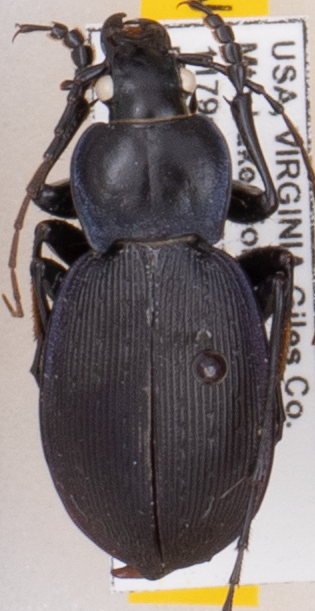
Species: Carabus goryi
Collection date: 2022-07-12
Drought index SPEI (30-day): -0.348
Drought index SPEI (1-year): -0.9
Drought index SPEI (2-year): -0.39